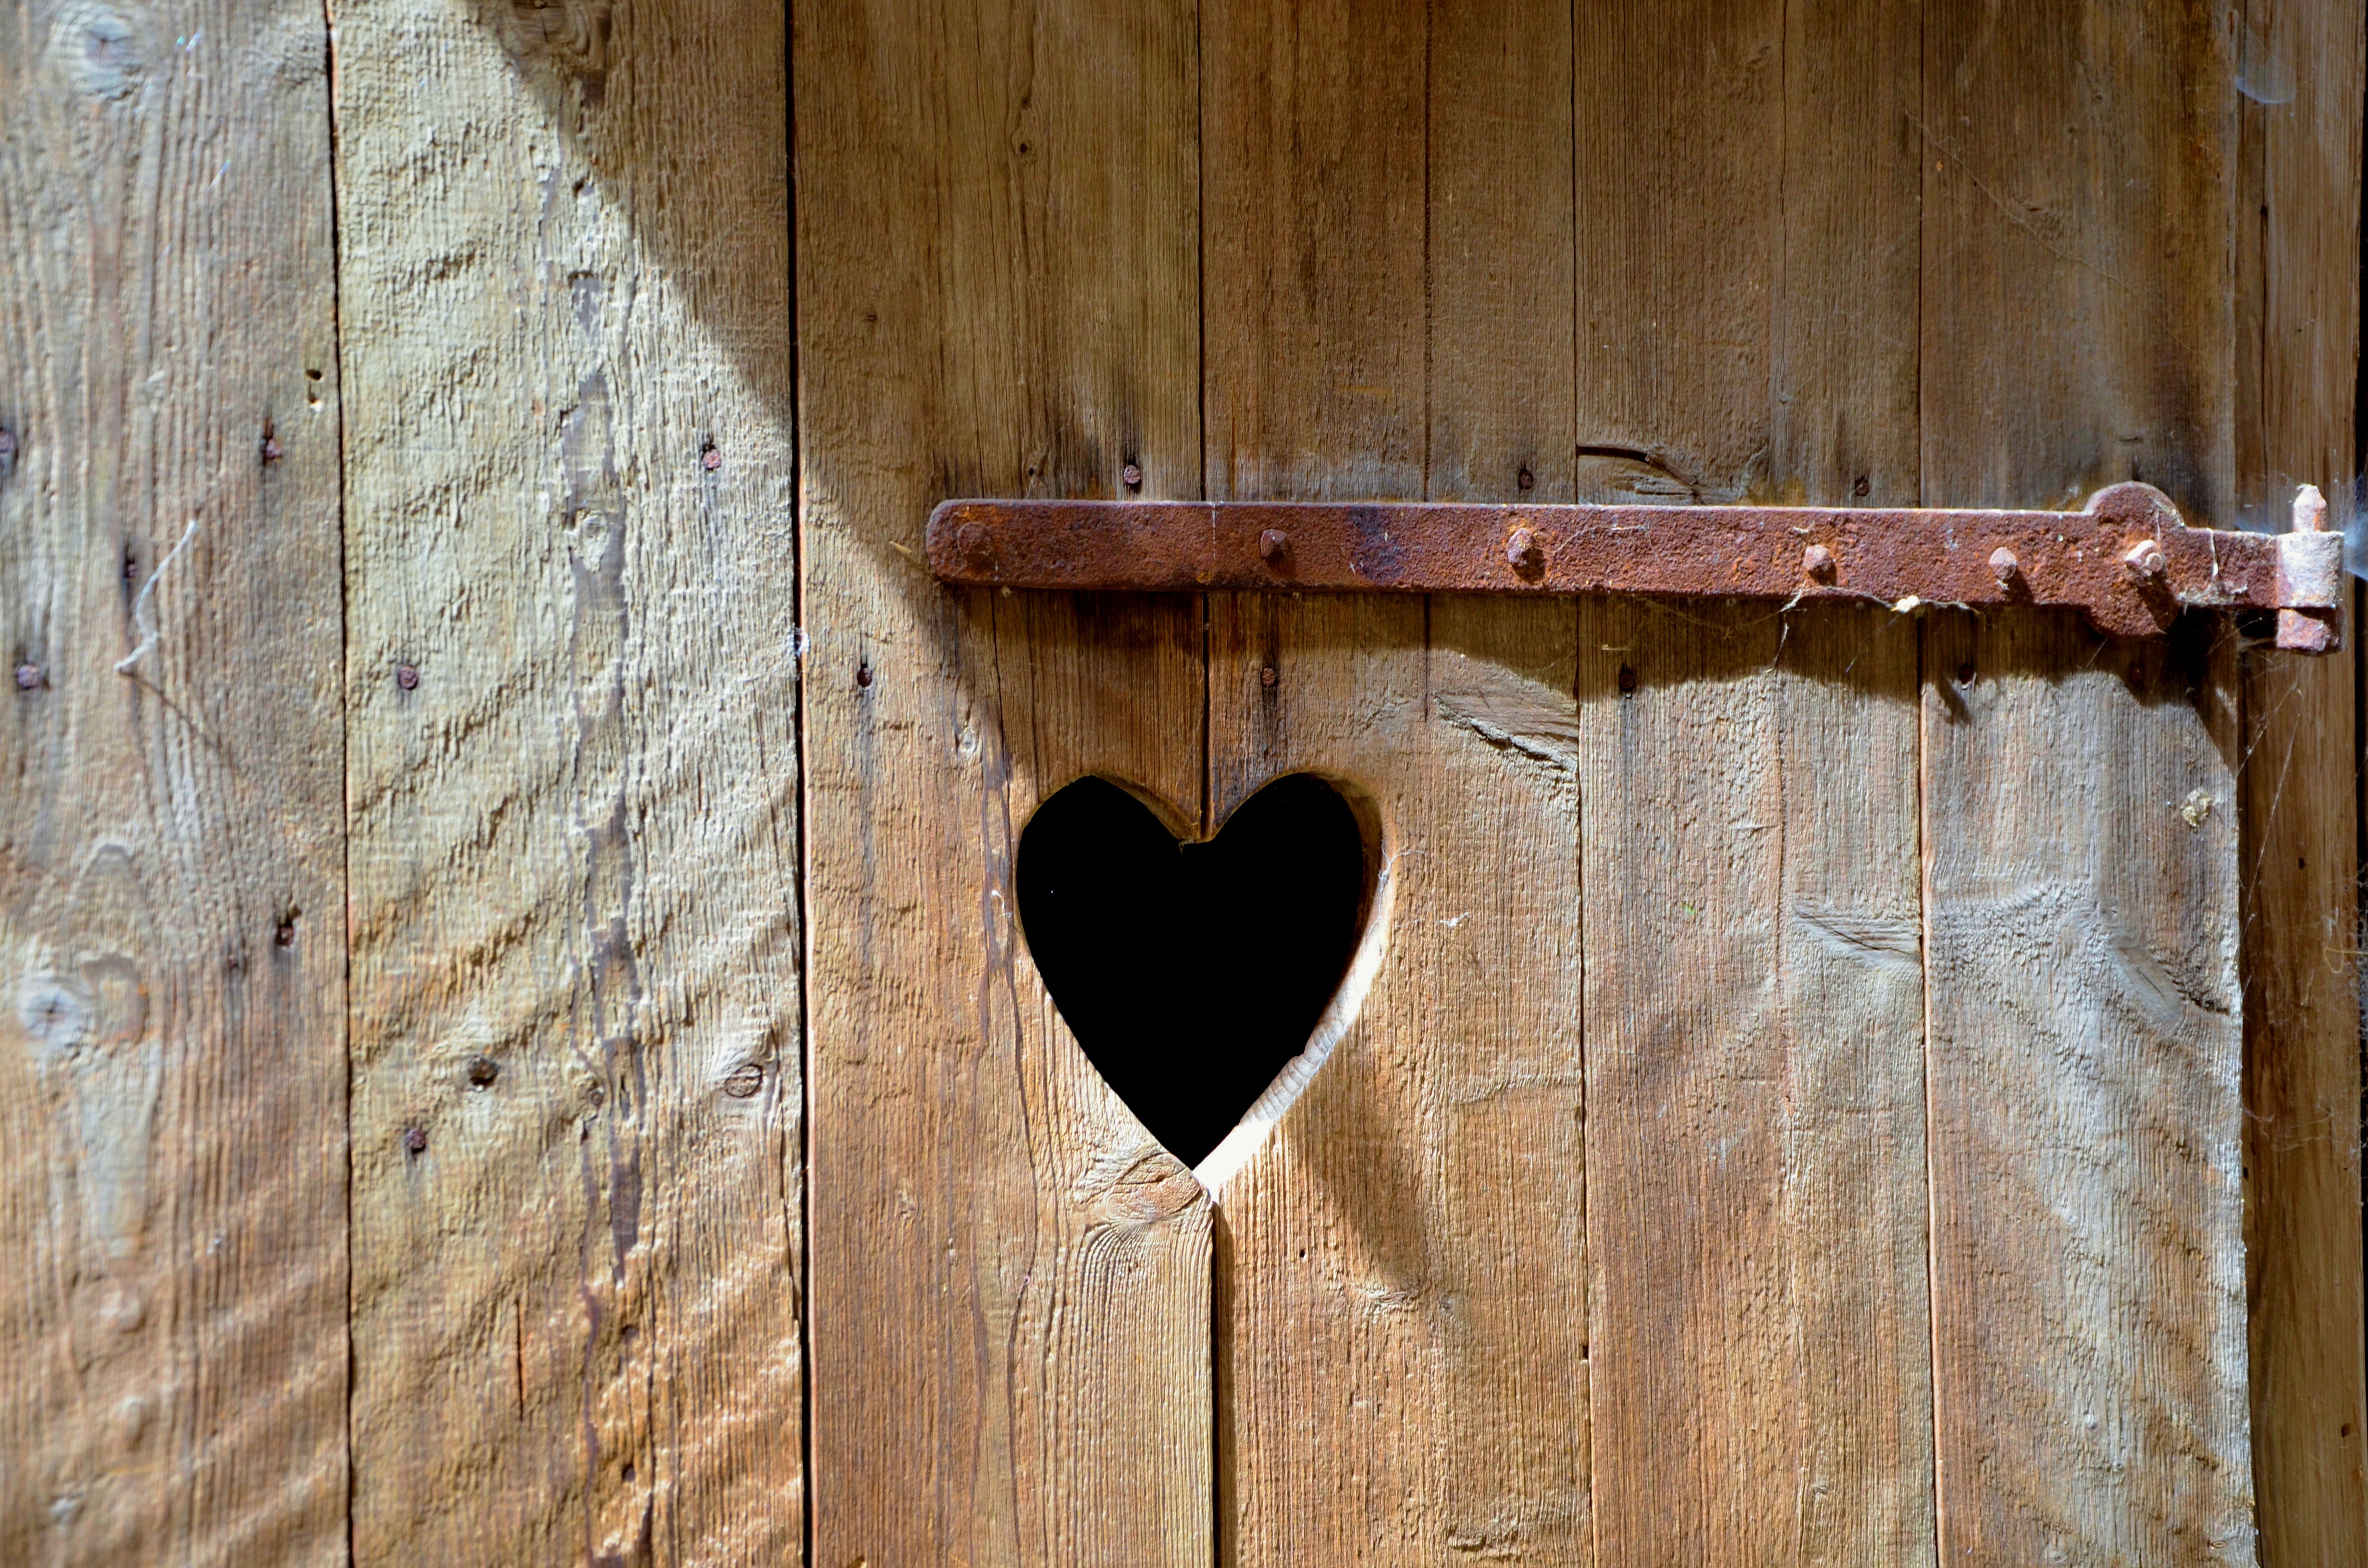
wing, wood, old, wall, heart, toilet, furniture, door, wooden door, rusty, carving, old door